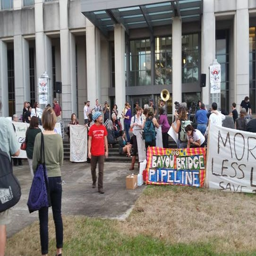
a protest outside of the public hearing